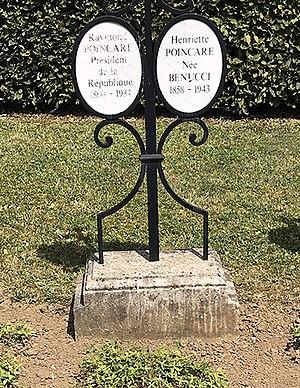
Tombe de Raymond Poincaré, président de la République française et de son épouse au cimetière de Nubécourt dans la Meuse.
Nubécourt est une commune française située dans le département de la Meuse, en région Grand Est.